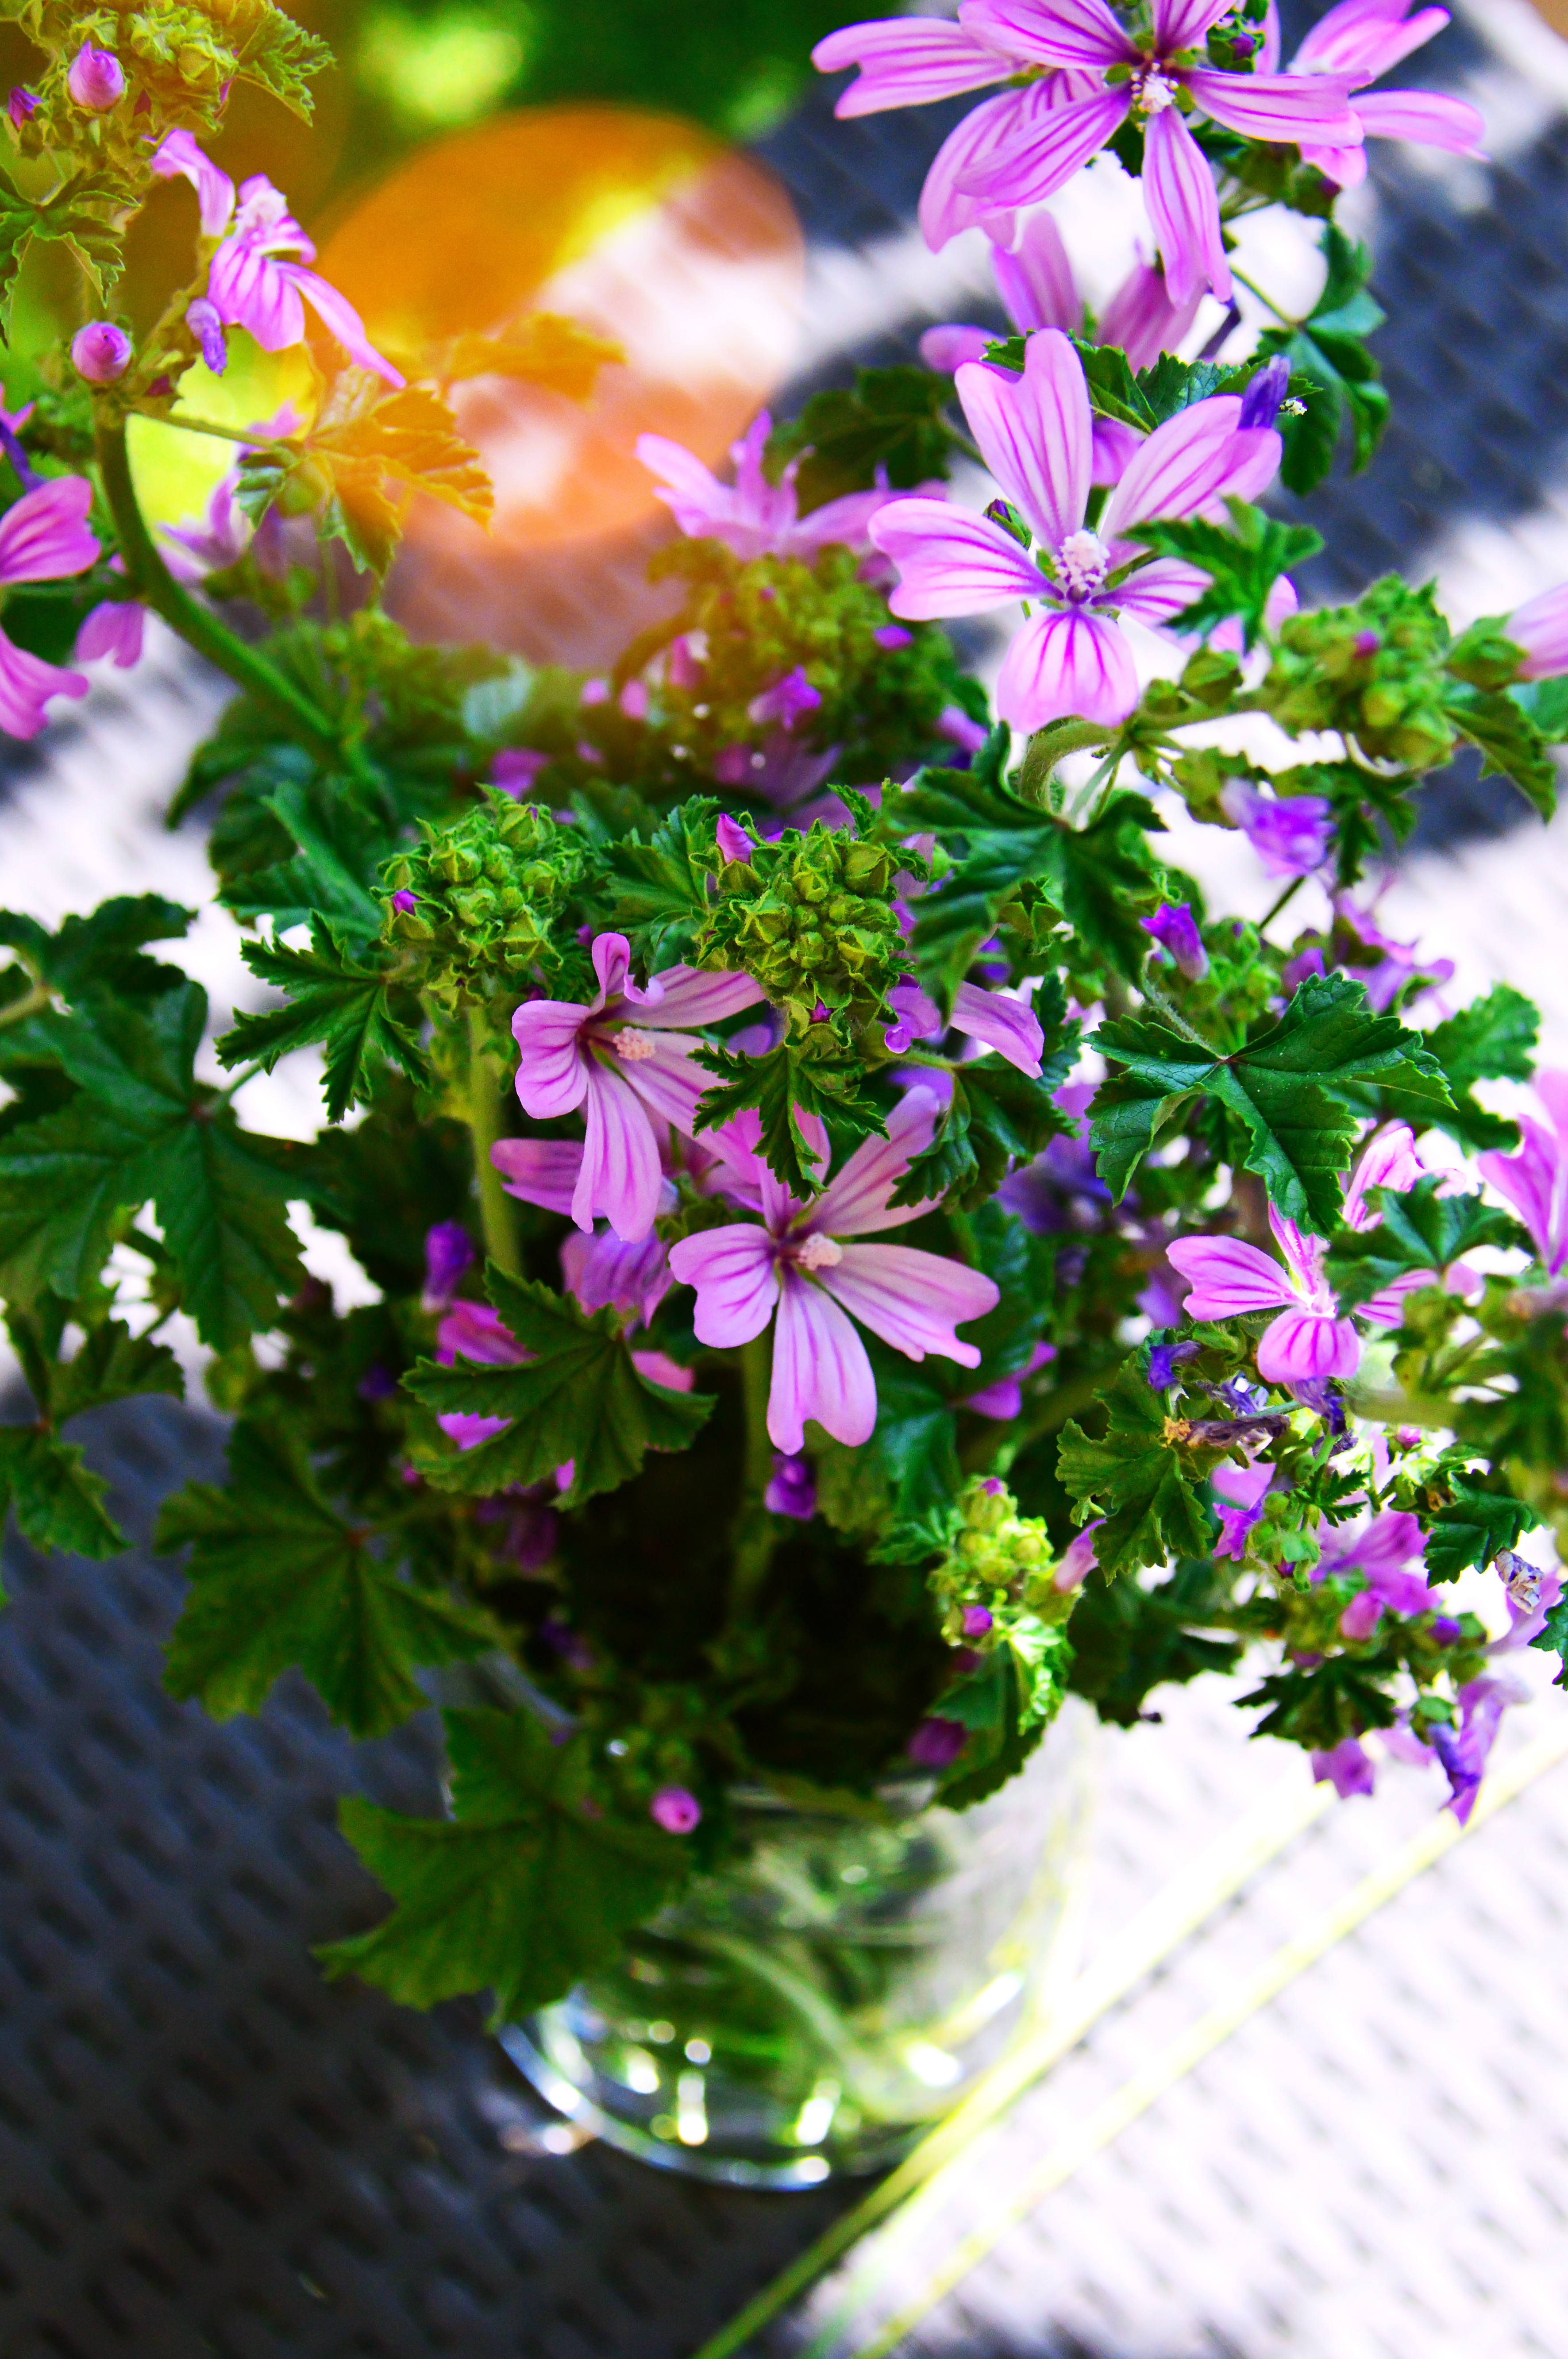
white, old, background, wooden, bouquet, vase, life, beautiful, nature, still, beauty, green, color, summer, decoration, natural, flower, plant, floral, flora, flowers, vintage, wall, fresh, colorful, flowering plant, petal, purple, annual plant, wildflower, lobelia, geraniaceae, perennial plant, geranium